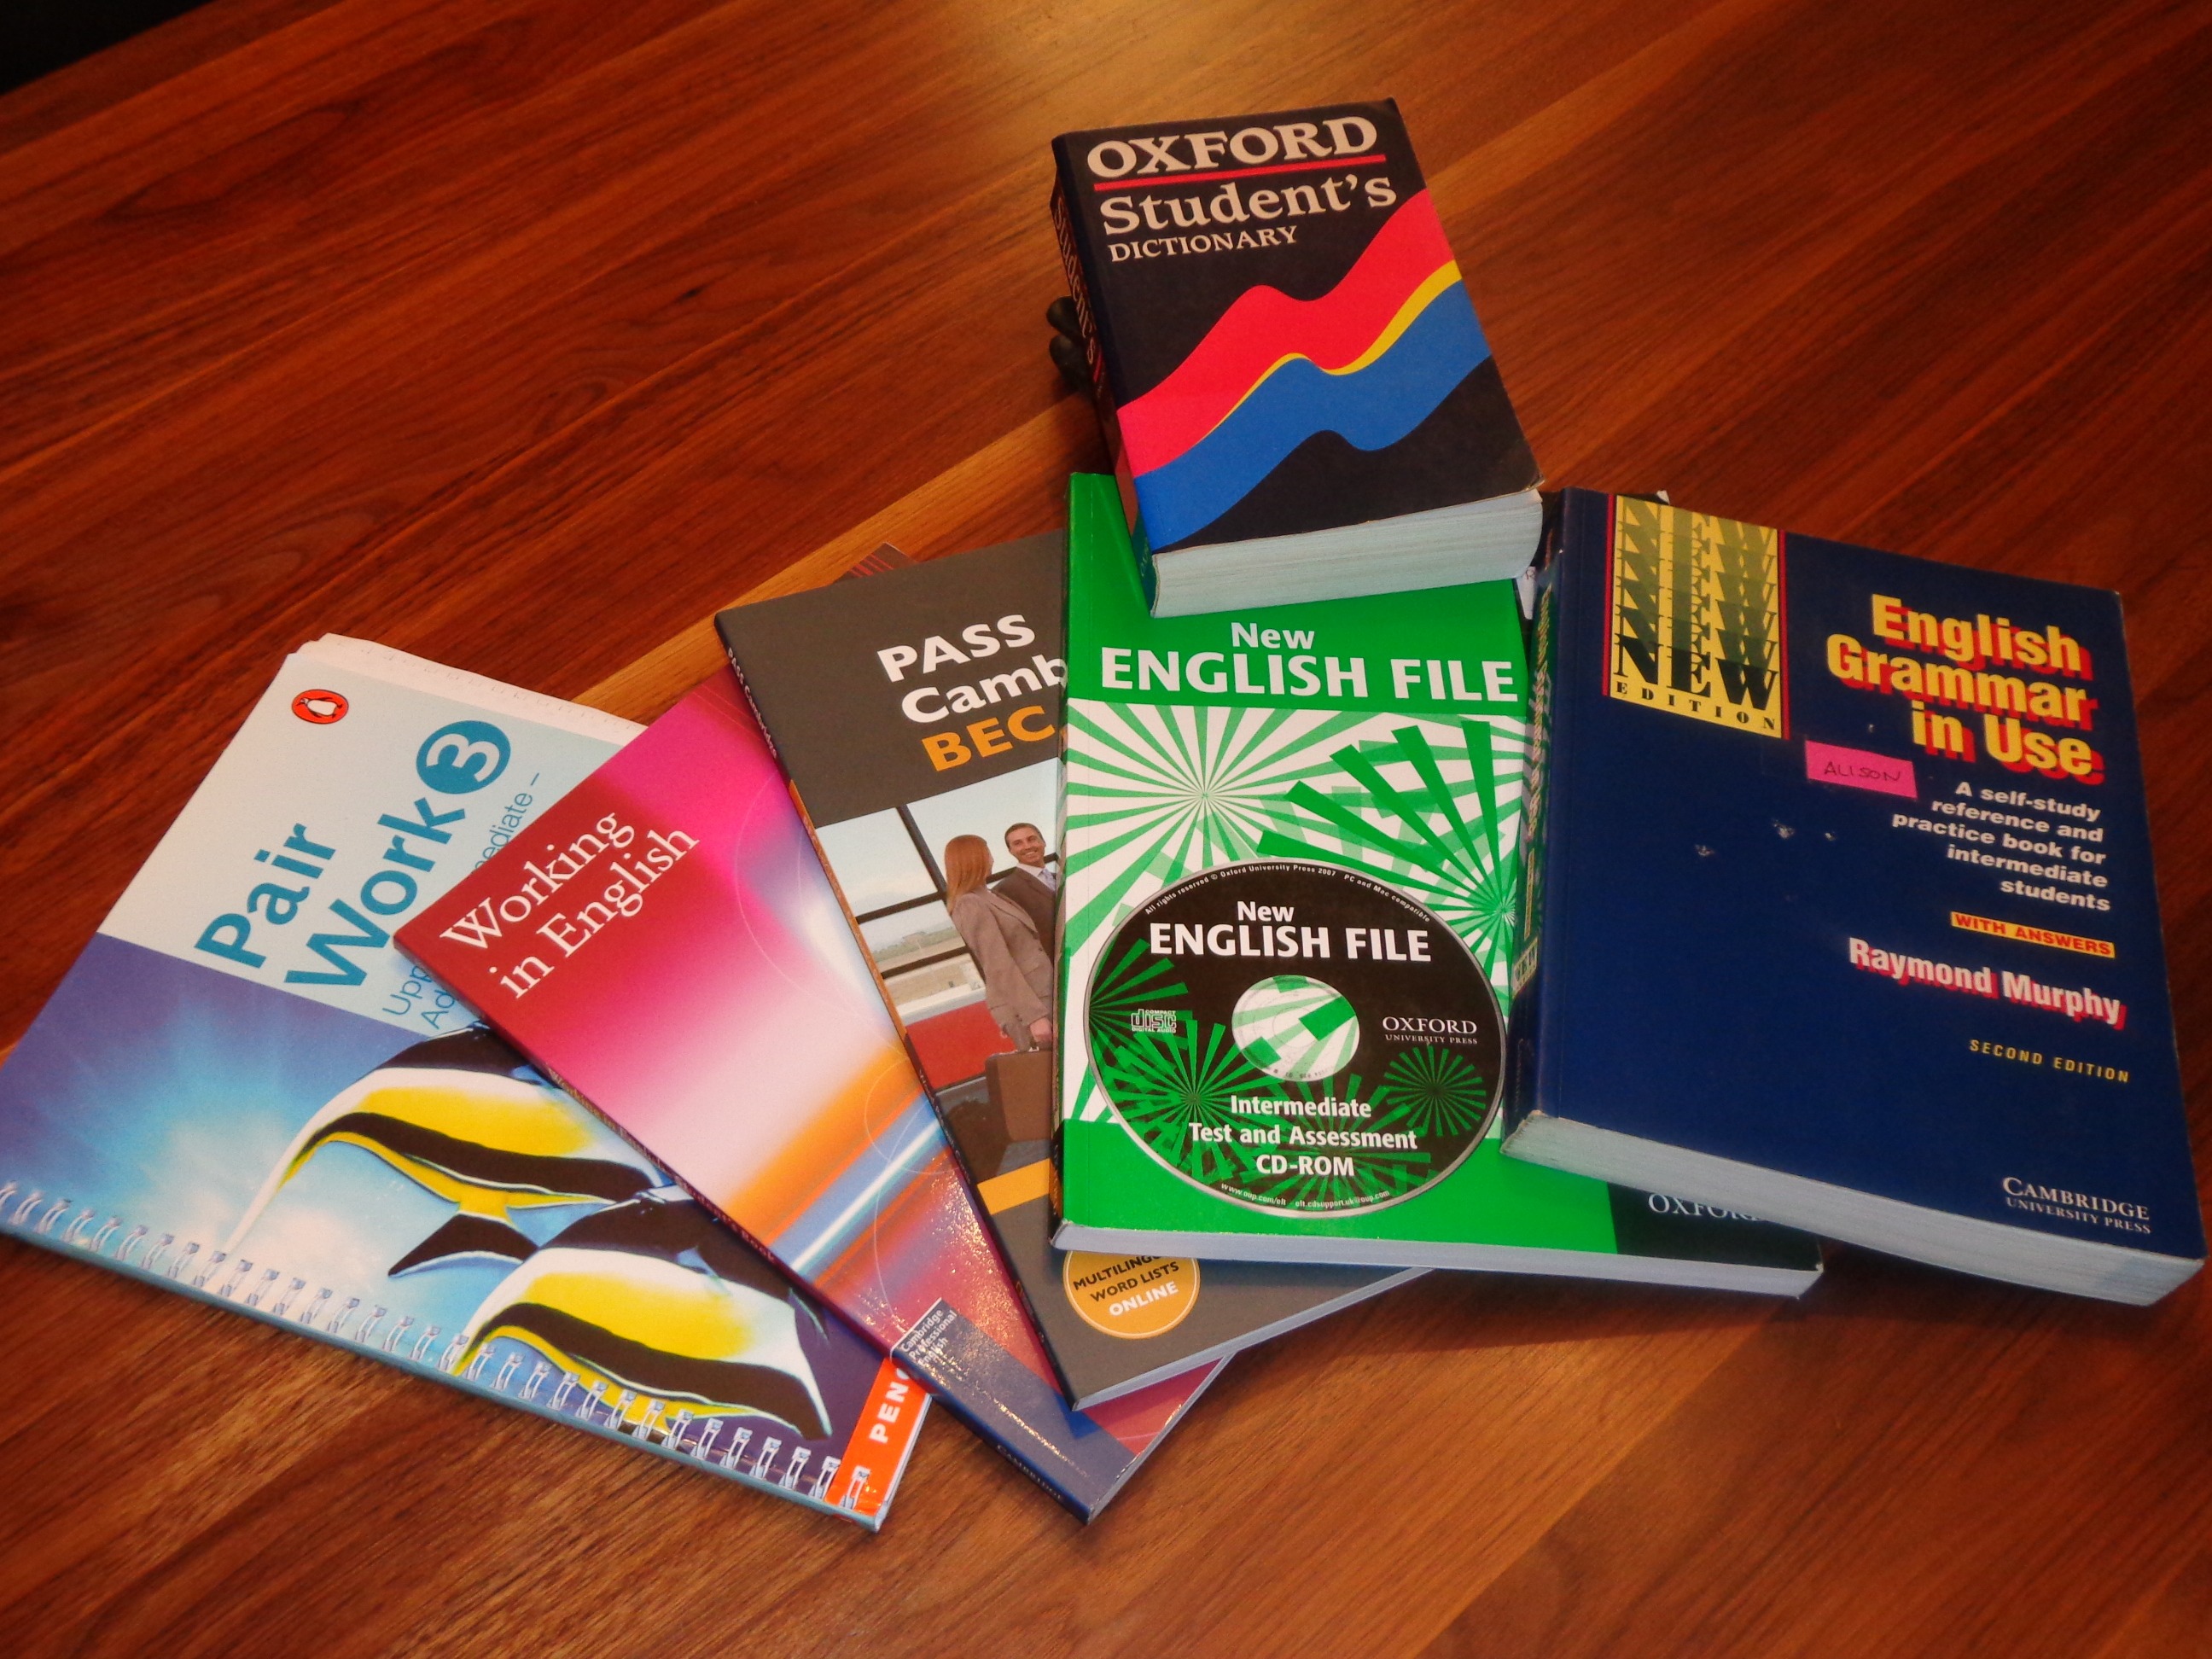
book, advertising, color, education, brand, art, design, learning, school books, english learning books, english course books